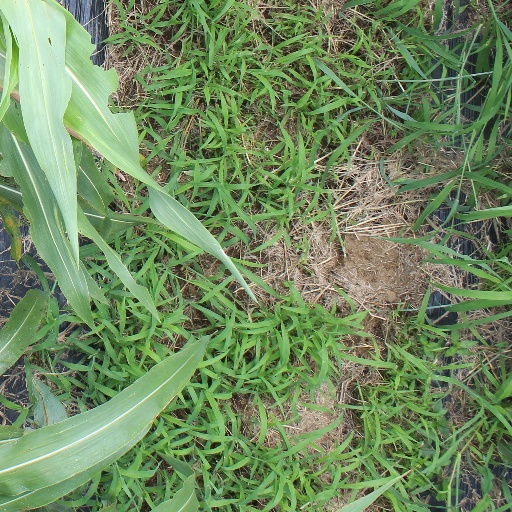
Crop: sorghum